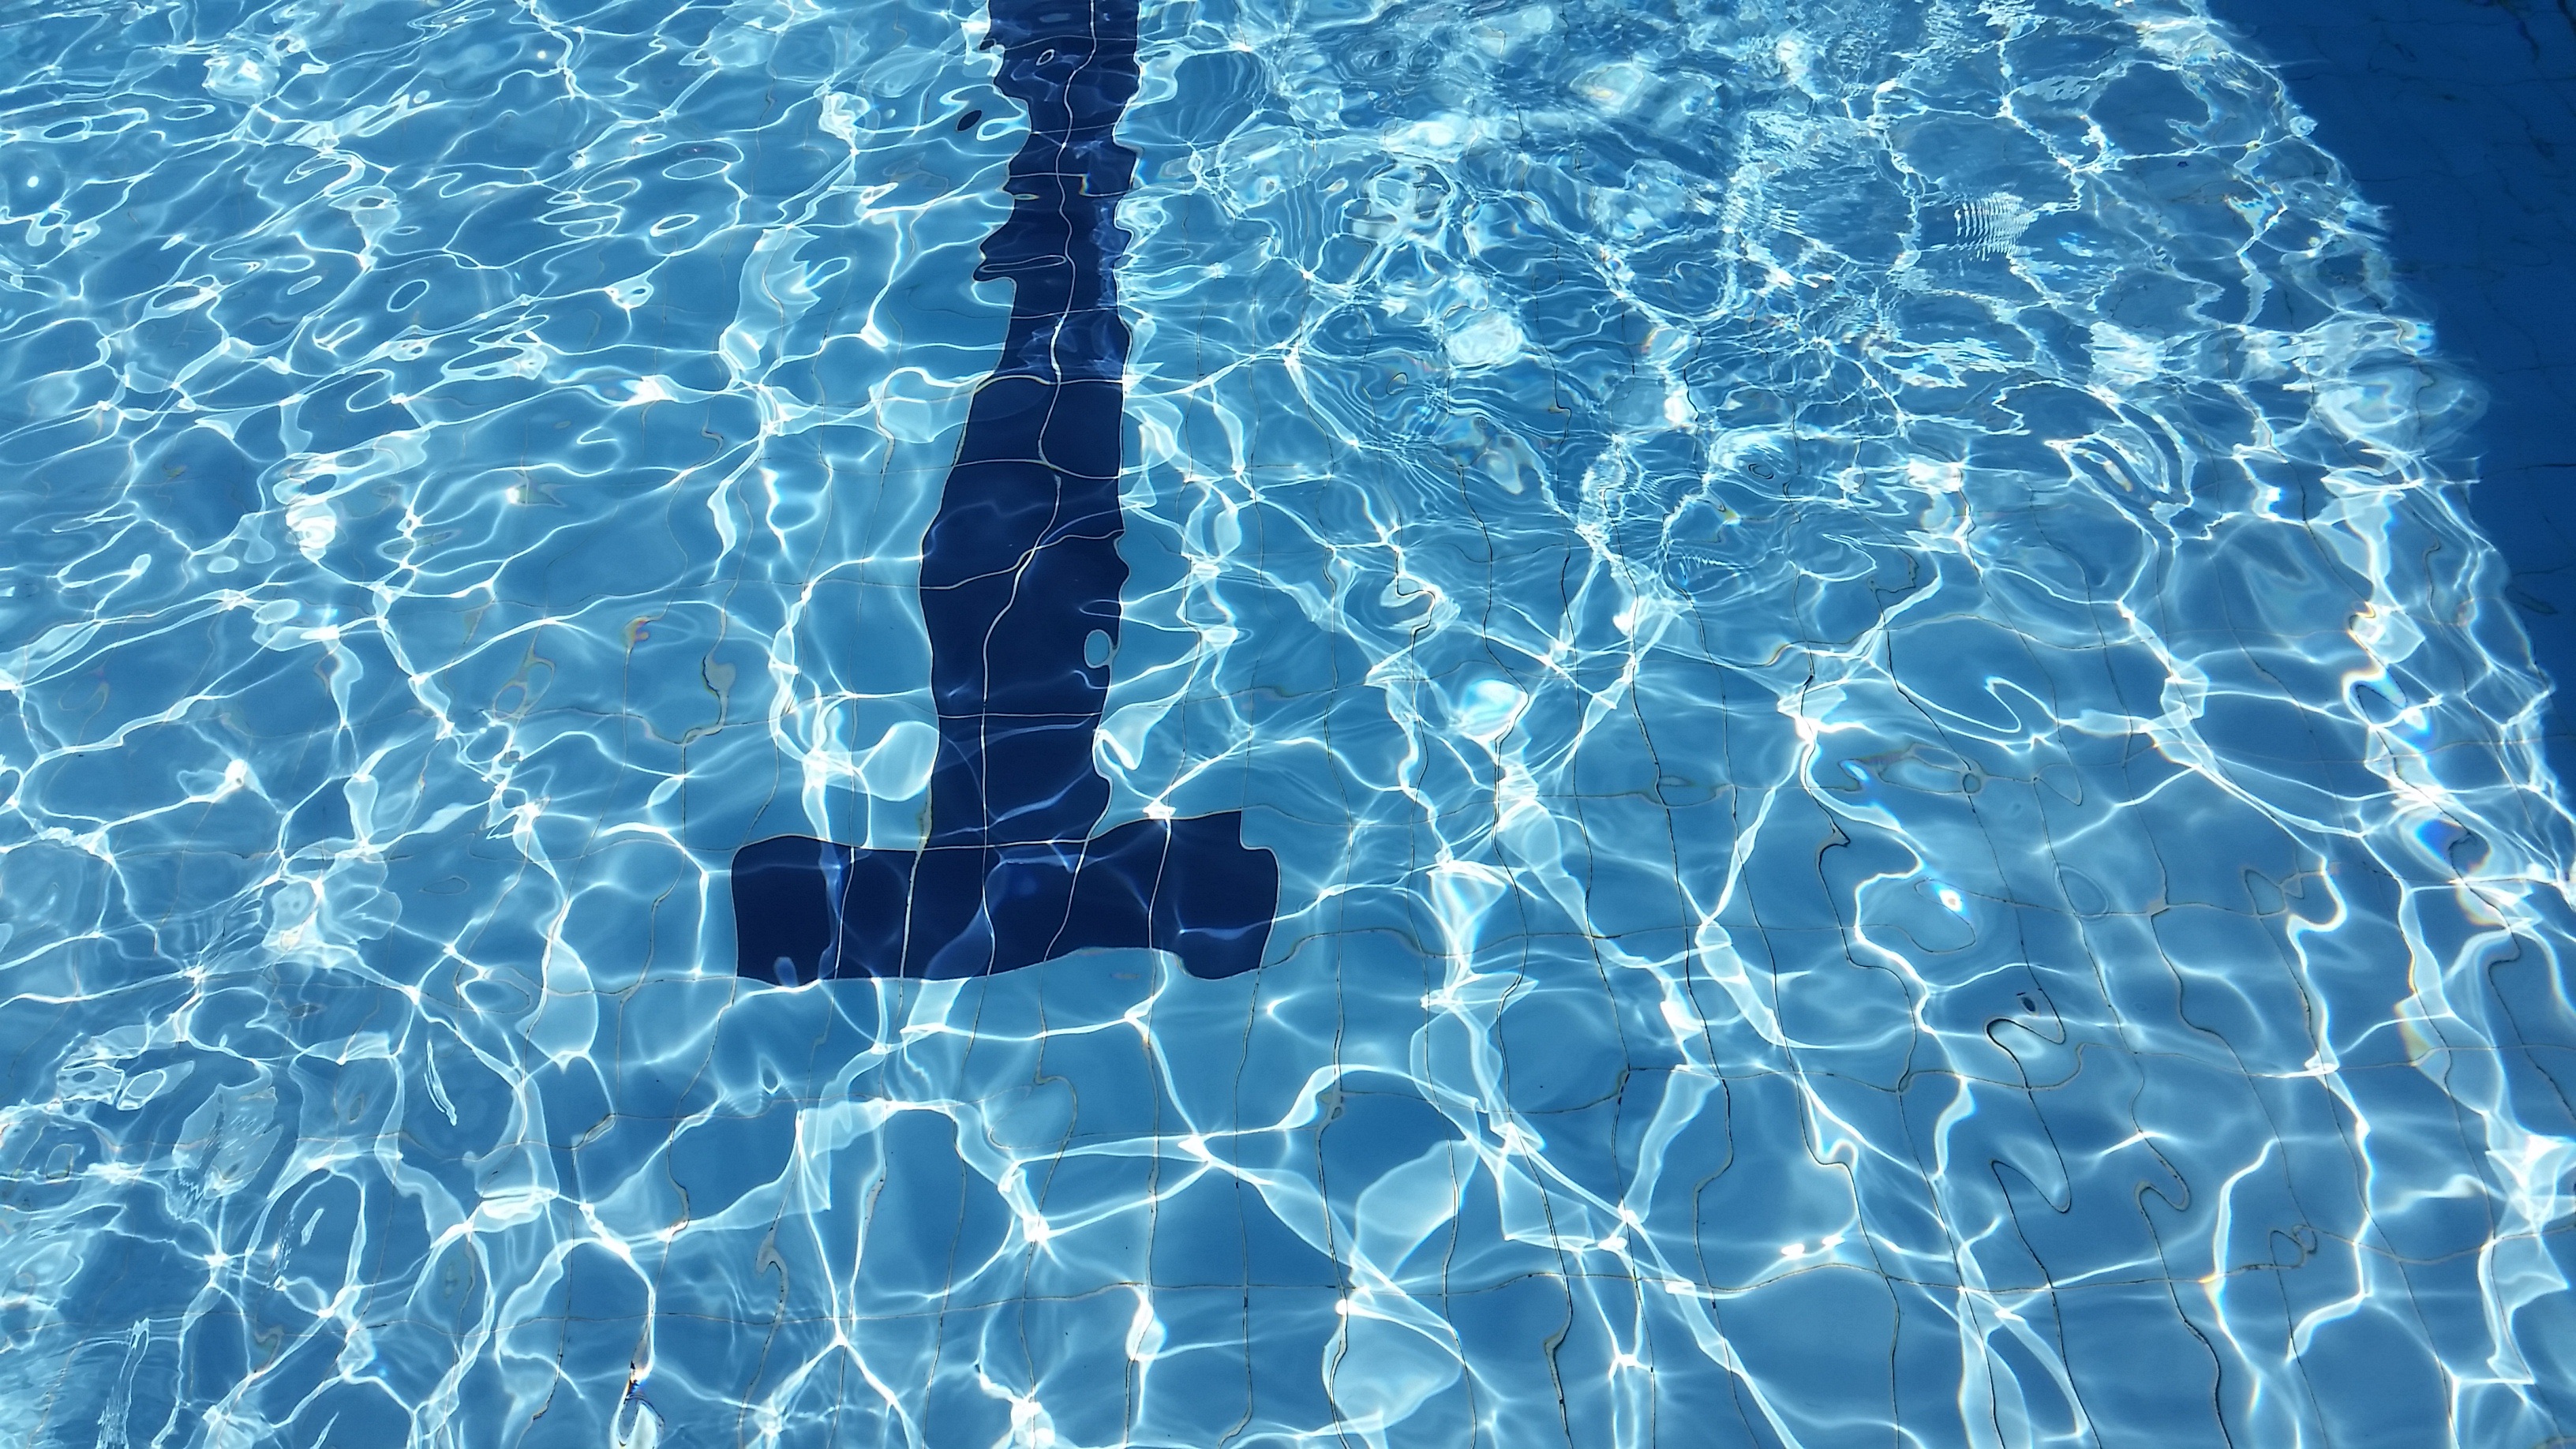
pool, water, blue, summer, pool water, swim, liquid, wet, clean, aqua